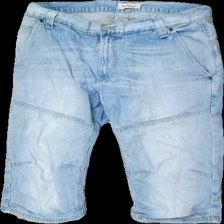
View: front
Type: Jeans
Category: Men
Brand: Dressman
Colors: Blue
Material: 100% Cotton
Cut: Cropped
Season: Spring
Trend: Denim
Stains: Minor
Damage: stain
Damage location: middle right
Price range: 50-100
Recommended usage: Reuse
Description: blue cropped jeans